New York, Susquehanna and Western 142

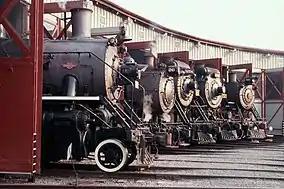
No. 142 idling at Steamtown's roundhouse with Baldwin 26, CN 3254, CPR 2317, and R&N 425

Stock-standard Chinese steam locomotives were prohibited from operating in the Northeastern U.S., due to certain construction methods. So before construction began, the state of Connecticut ordered the boiler to be redesigned to match the boiler code from the American Society of Mechanical Engineers (ASME). In 1988, the VALE ordered the locomotive for $300,000 from the Tangshan Locomotive and Rolling Stock Works, whose workers were willing to study American boiler codes and regulations, and whose lighter locomotive designs better suited tourist operations. The new locomotive was to be a copy of Tangshan's SY class, and it was to be numbered SY-1647M, "M" indicating its planned shipment to America.